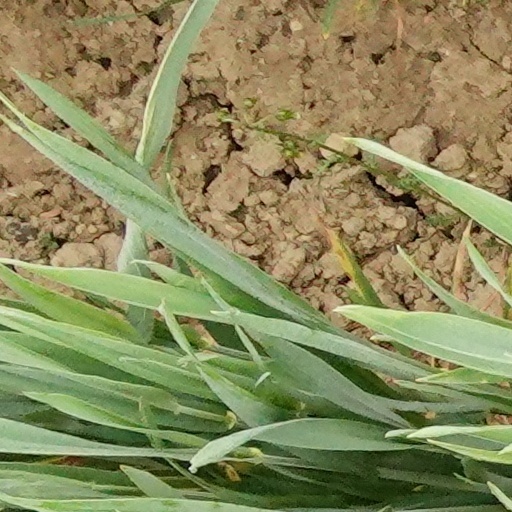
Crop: wheat